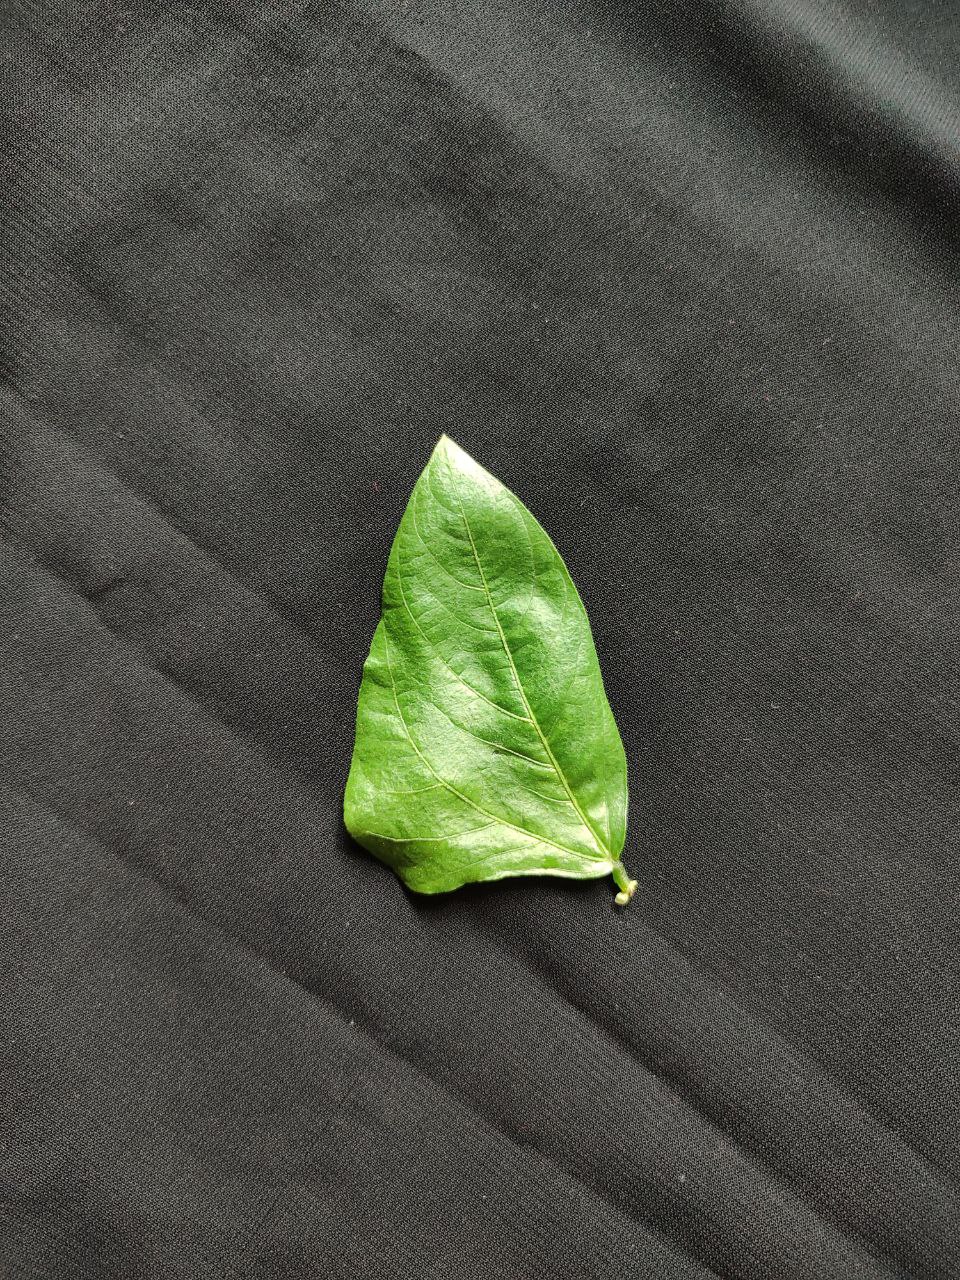
Crop: cowpea
Leaf condition: Fresh Leaf